Chinese astronomy

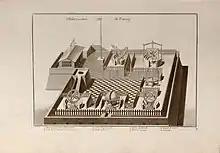
Early European drawing of the Beijing Ancient Observatory.

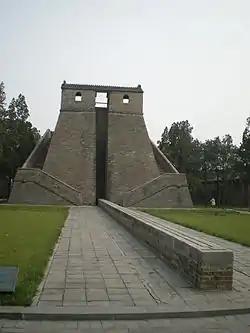
Gaocheng Astronomical Observatory built in 1276.

Islamic influence on Chinese astronomy was first recorded during the Song dynasty, when a Hui Muslim astronomer named Ma Yize introduced the concept of 7 days in a week and made other contributions.